Tongo Eisen-Martin

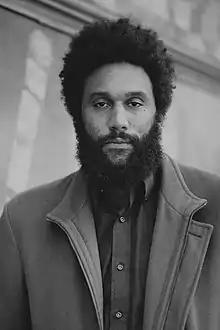
Tongo Eisen-Martin in 2021

Tongo Eisen-Martin is an American poet and activist. He is the current poet laureate of San Francisco, California.